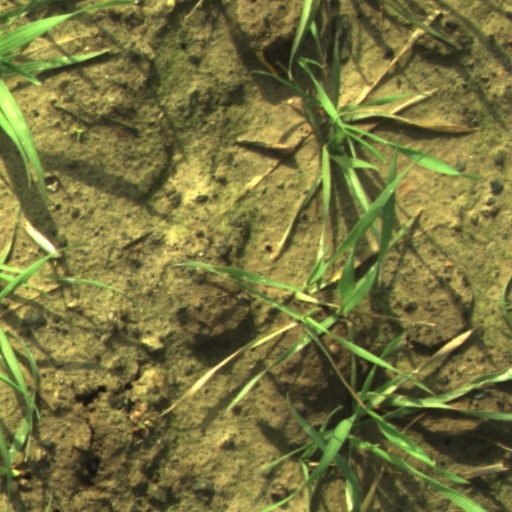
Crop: wheat